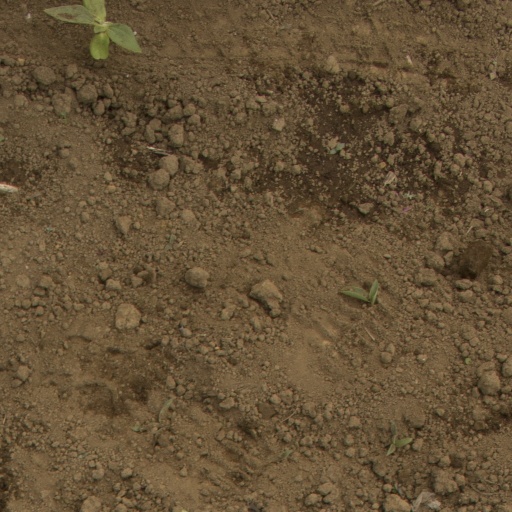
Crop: Jerusalem artichoke